Dellville Covered Bridge

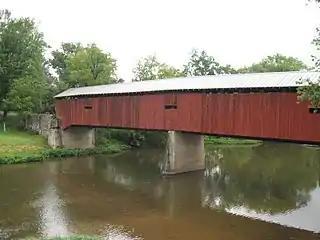
The bridge in 2012

The Dellville Covered Bridge is a wooden covered bridge located in Dellville Pennsylvania. It is a , three span, burr truss bridge over Shermans Creek, built to replace a previous covered bridge constructed in 1889 by Andrew Clouser.